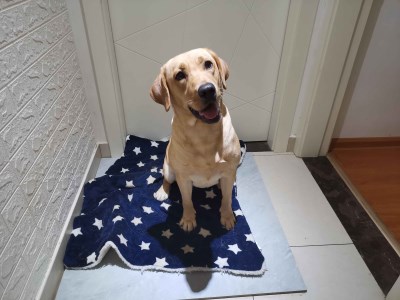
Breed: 3580-n000122-Labrador_retriever